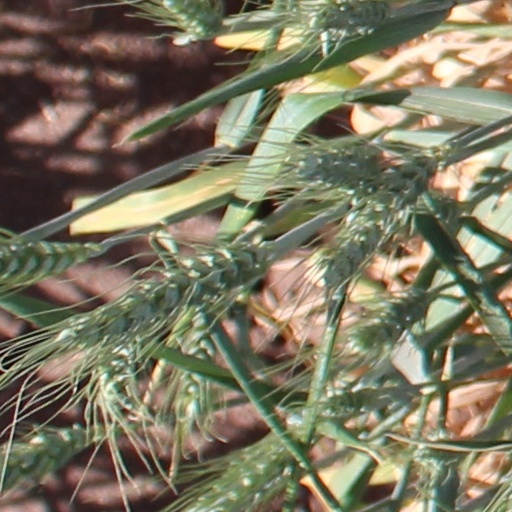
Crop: wheat